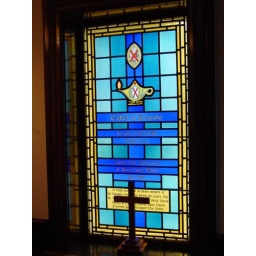
...stained glass windows in Paisley Memorial United Church 1908 (formerly Primitive Methodist) in Guelph, Ontario Canada